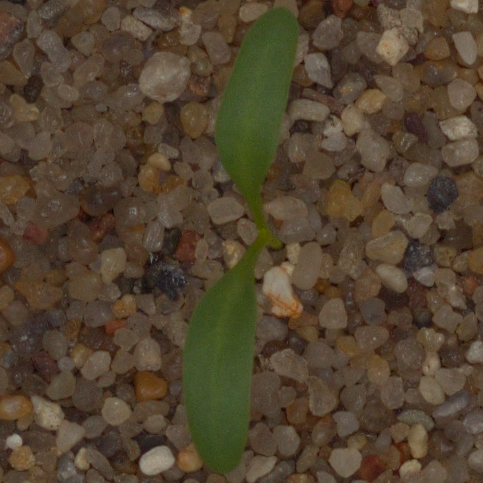
Label: sugar_beet